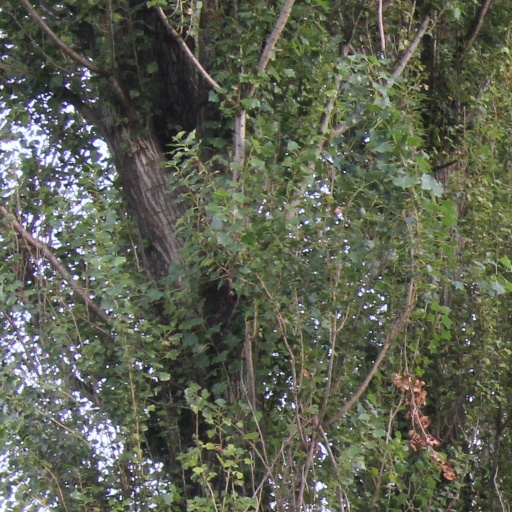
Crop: rice